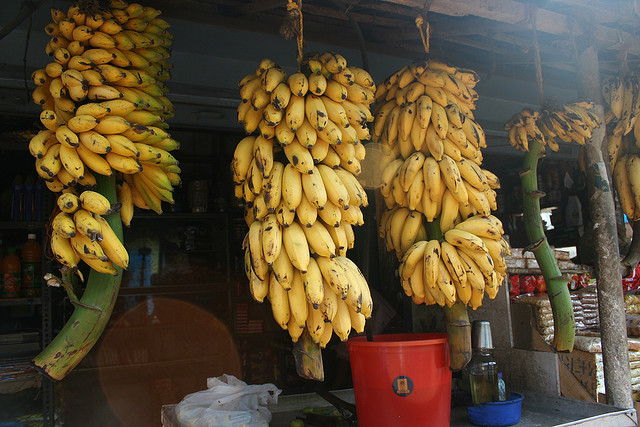
user: Given an image and a question. Answer the question in a short answer. Question: What are the bananas hanging on? Short Answer:
assistant: hook